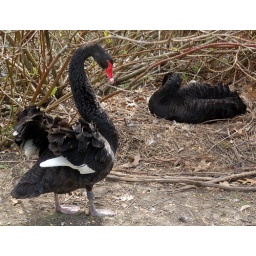
The male was quite fierce in protecting his mate and her nest. Also, frilly swan is frilly